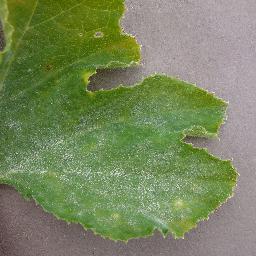
Label: Squash___Powdery_mildew